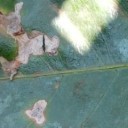
Label: Miner